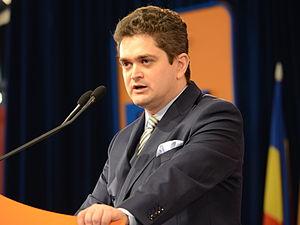
Theodor Paleologu, né le 15 juillet 1973 à Bucarest, est un universitaire, diplomate et homme politique roumain. Il est ministre de la Culture, des Cultes et du Patrimoine national dans le gouvernement Boc de 2008 à 2009 et candidat du PMP à l'élection présidentielle de 2019.